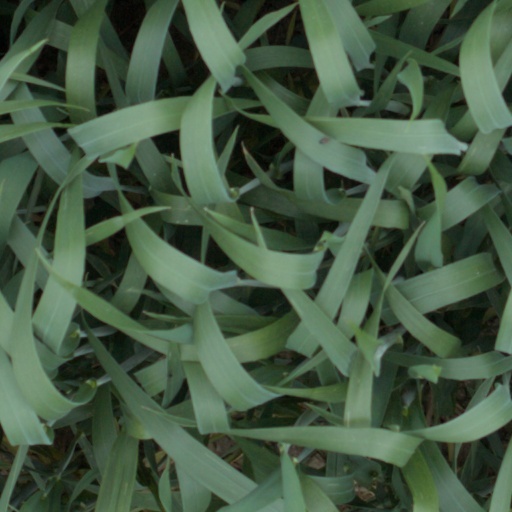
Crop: wheat